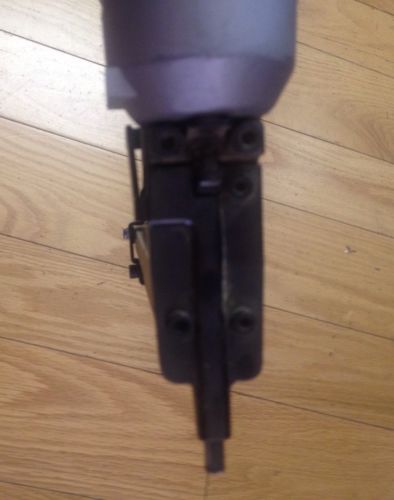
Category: stapler